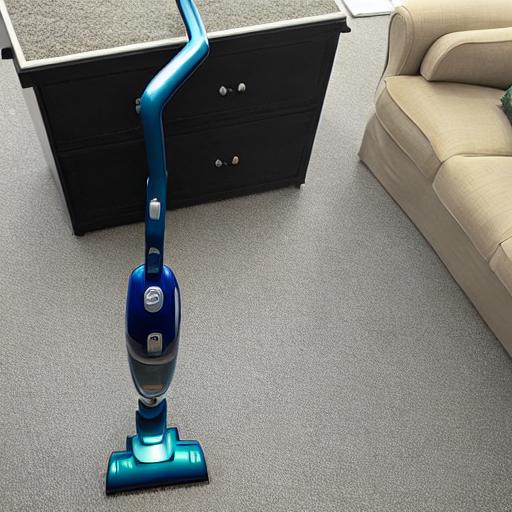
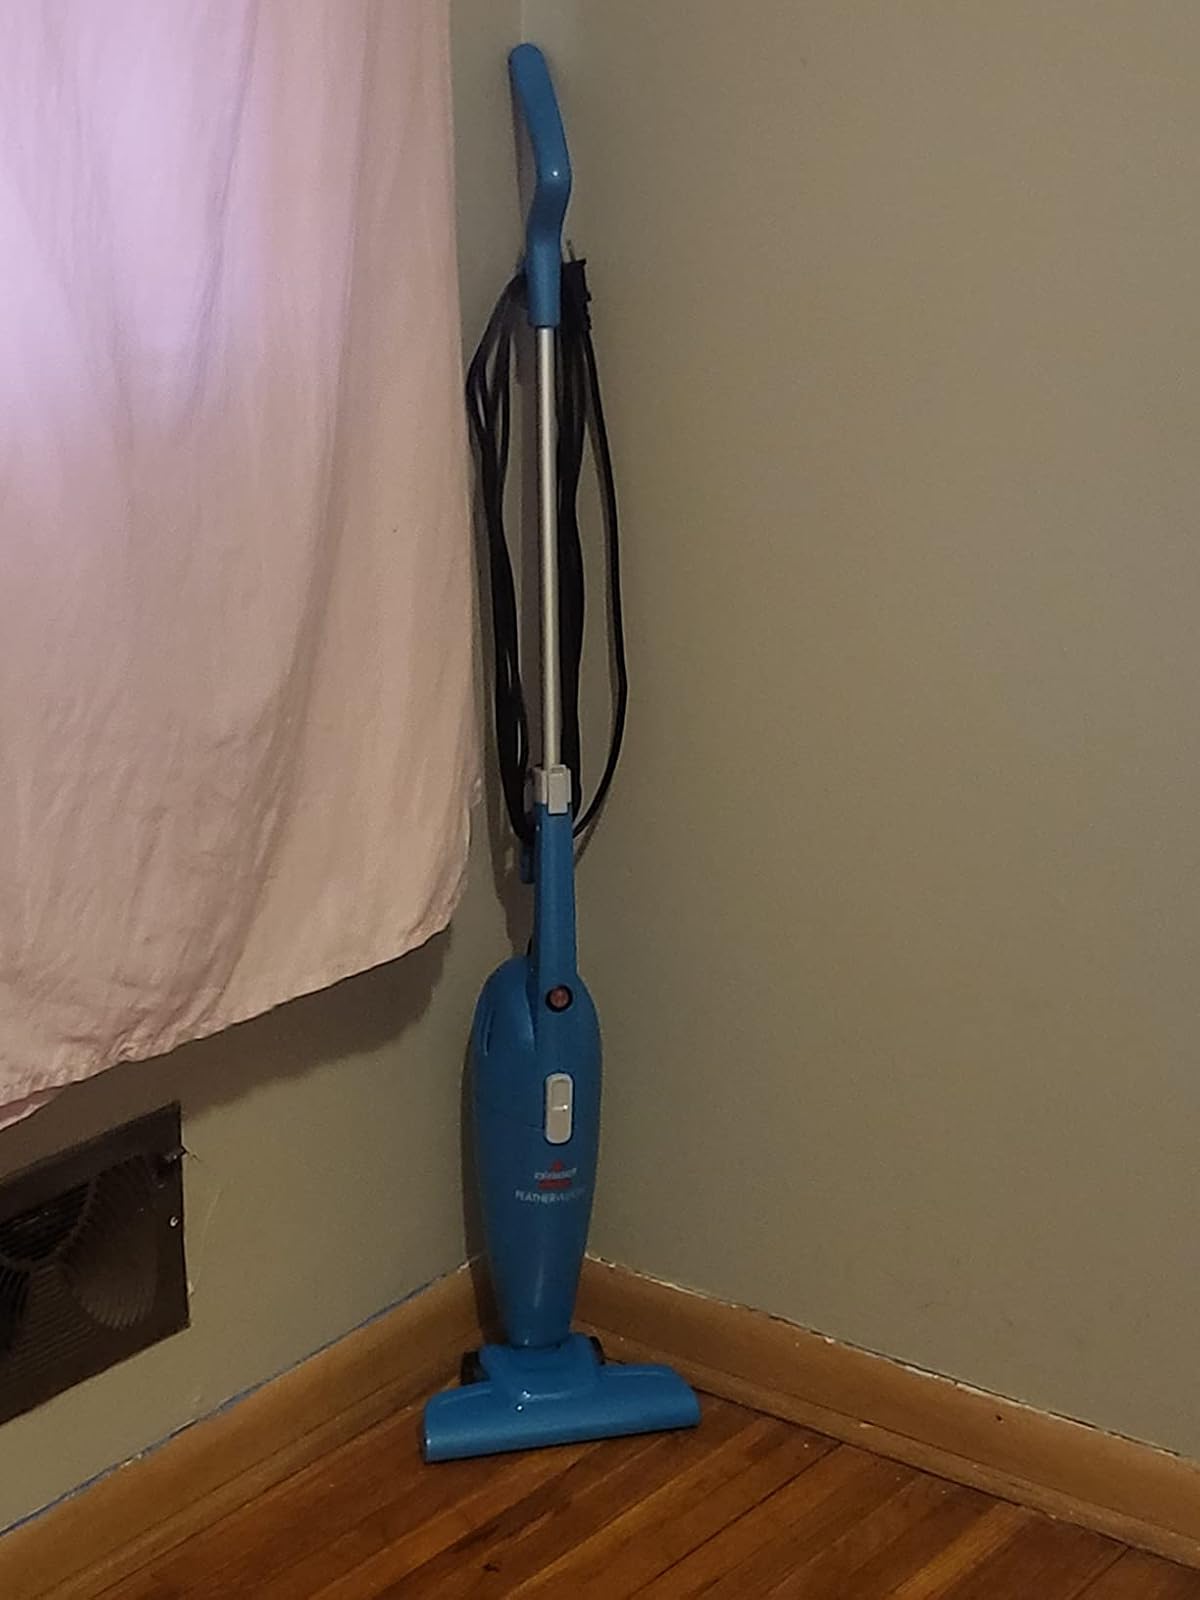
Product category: items_vacuum
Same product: no